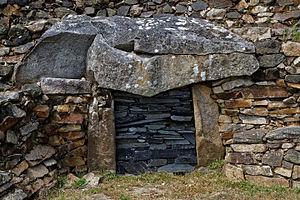
Panorama du Cairn de Barnenez à Plouezoc'h dans le Finistère. This building is indexed in the Base Mérimée, a database of architectural heritage maintained by the French Ministry of Culture,
Le cairn de Barnenez est un monument mégalithique du Néolithique se trouvant au lieu-dit Barnenez dans la commune de Plouezoc'h, sur la côte nord du Finistère, en Bretagne. D'une longueur de 75 m, il est constitué en réalité de deux cairns en pierres sèches accolés, qui recouvrent onze dolmens à couloir. Cet ensemble est le plus grand mausolée mégalithique après celui de Newgrange et, avec le cairn III de Guennoc, le plus vieux monument d’Europe.